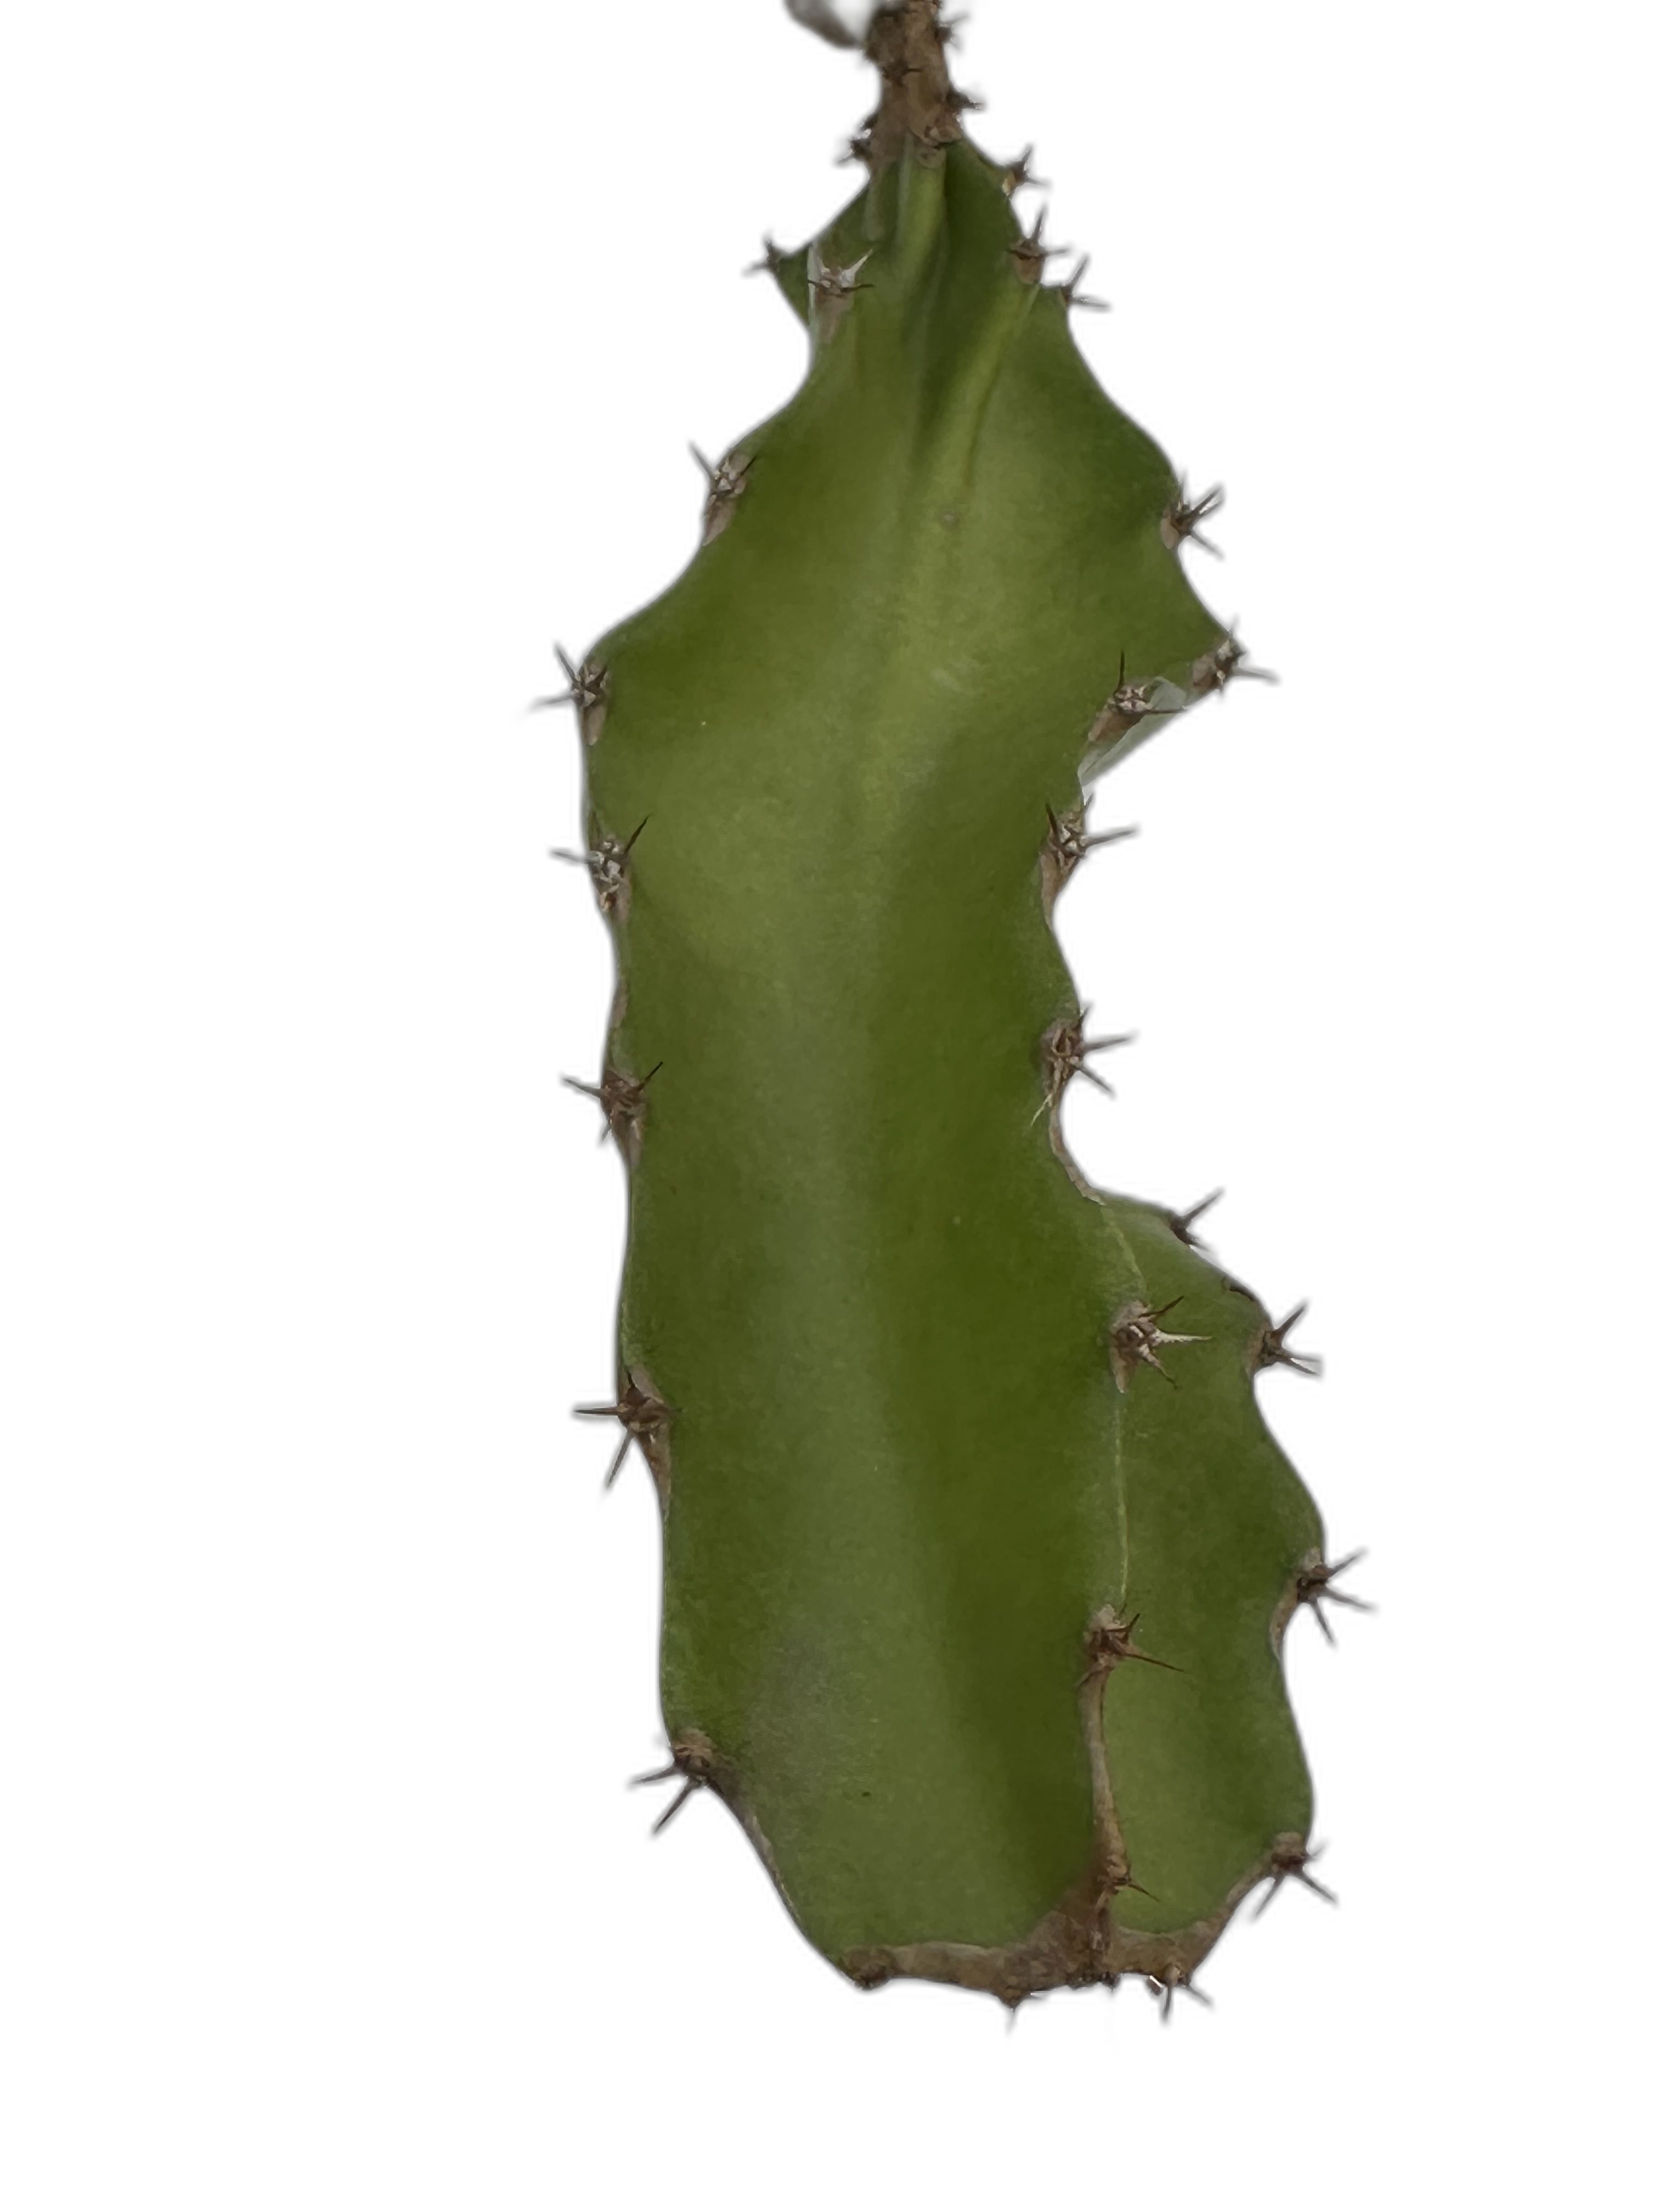
Label: Good leaf